Masjid Jamek LRT station

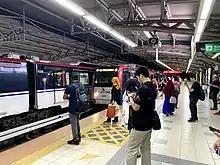
The platform of the LRT Ampang and Sri Petaling lines of Masjid Jamek station. This is a station with high ridership for both lines (and LRT Kelana Jaya line as well).

Opened on 16 December 1996 as part of the first phase of the then STAR system (Phase 1), the Ampang and Sri Petaling Line station was constructed directly above a bridge along "Jalan Tun Perak" that crosses the Klang River shortly before the Klang River-Gombak River confluence: Its elevated tracks and side platforms are suspended above "Jalan Tun Perak", while the ticketing concourses are located over the Klang River, at street level.